Tuman Bay II

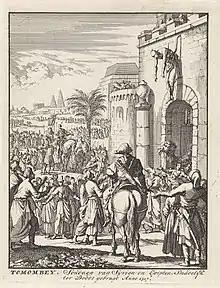
Execution of Tuman Bay II (etching by Jan Luyken)

The captive Sultan held a noble front, denying complicity in the assassination, and speaking out so fearlessly on the justice of his cause and duty to fight for the honor and independence of his people, that Selim was inclined to spare him and carry him in his train to Constantinople. But Khayr Bay, and even Janberdi Al-Ghazali, urged that so long as he survived, the Ottoman rule would be in jeopardy. The argument was persuasive and so the unfortunate Tuman Bay II was cast into prison and shortly after hanged as a malefactor at Bab Zuweila on April 15, 1517. The body remained suspended for three days before it was buried. Shadi Bay was executed as well.